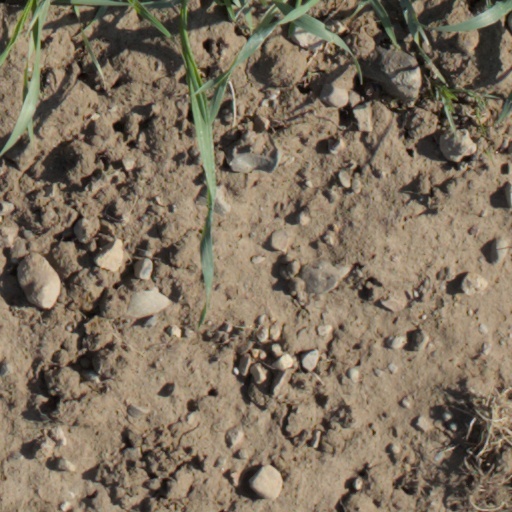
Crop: wheat